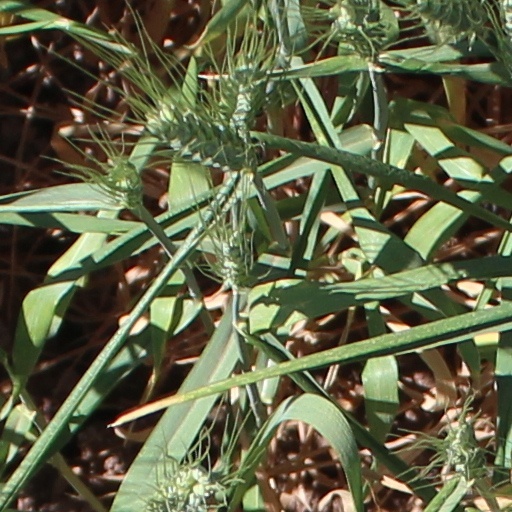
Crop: wheat